Cobra (missile)

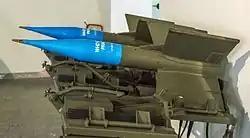

Development of the system began in 1954 as a collaboration between Contraves, Oerlikon and Bölkow. The initials of these companies and the German word for rocket (Rakete) gave the project its name: COBRA. The first successful tests were conducted in 1956, with the West German government placing an initial order for 2,000 missiles in January 1957.